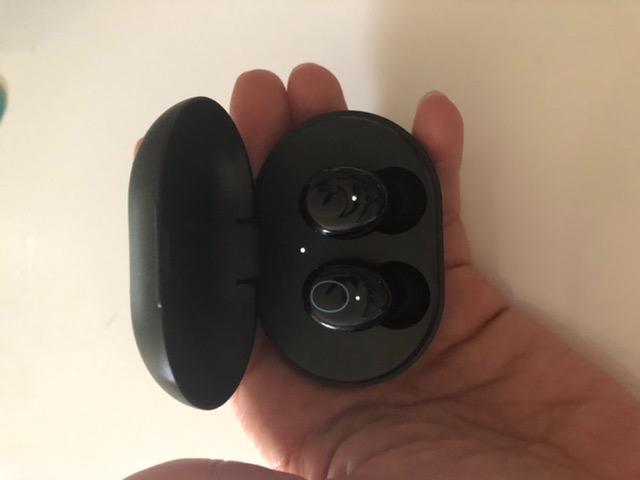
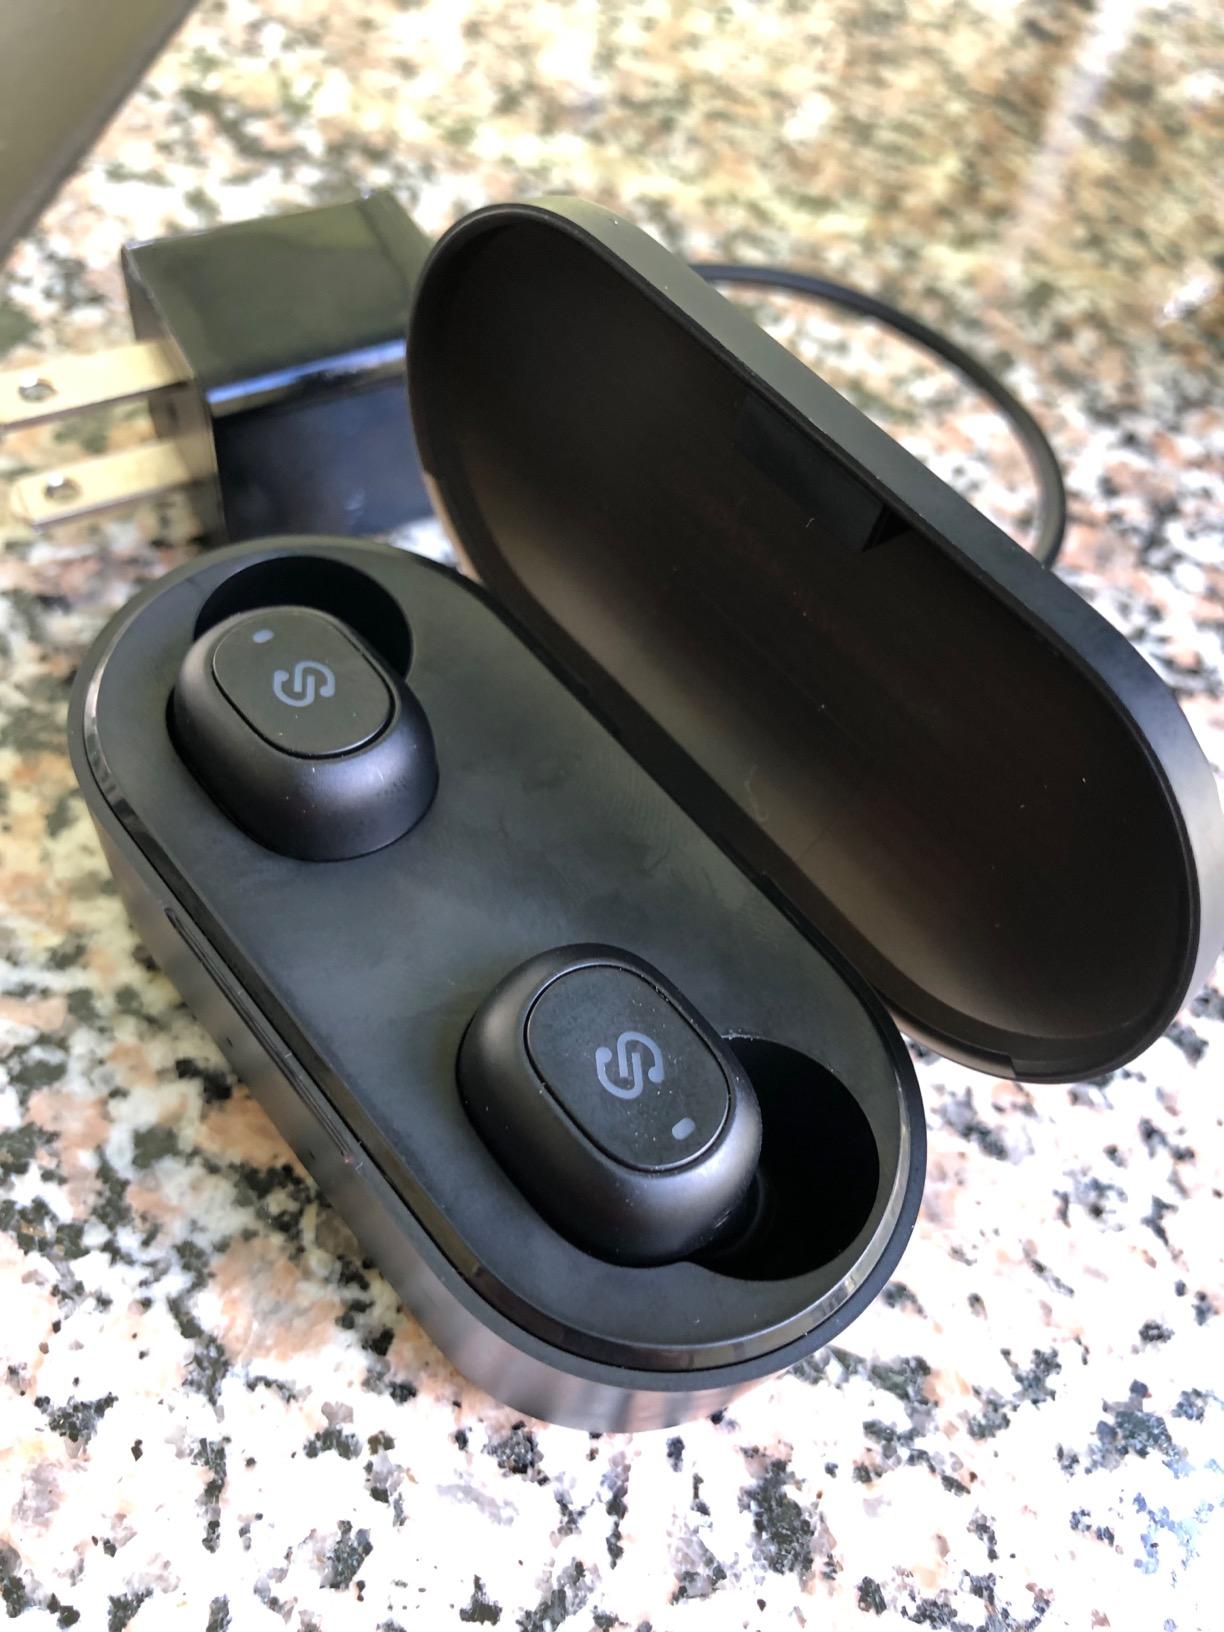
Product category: earbuds
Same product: no